Aubigny-les-Pothées

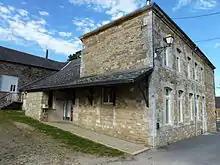
The Town Hall

Aubigny-les-Pothées has adhered to the charter of the "Regional Natural Park of the Ardennes" since its creation in December 2011.